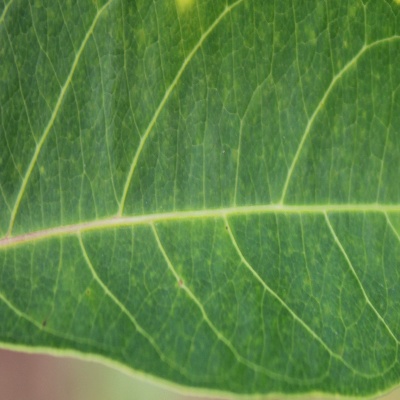
Crop: Cassava
Condition: green mite